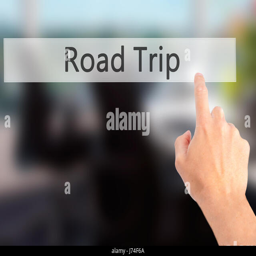
road trip - hand pressing a button on blurred background concept .